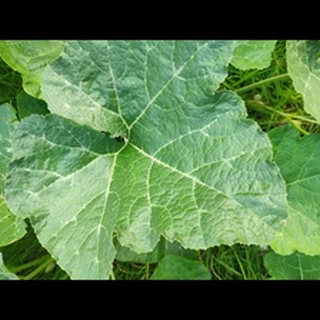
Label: healthy_pumpkin